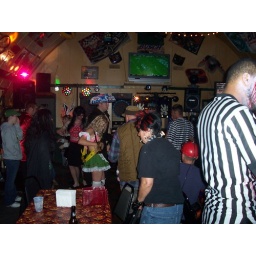
Costume Party @Grates Silver Top Fremont Ohio.Girl in green dress THONG